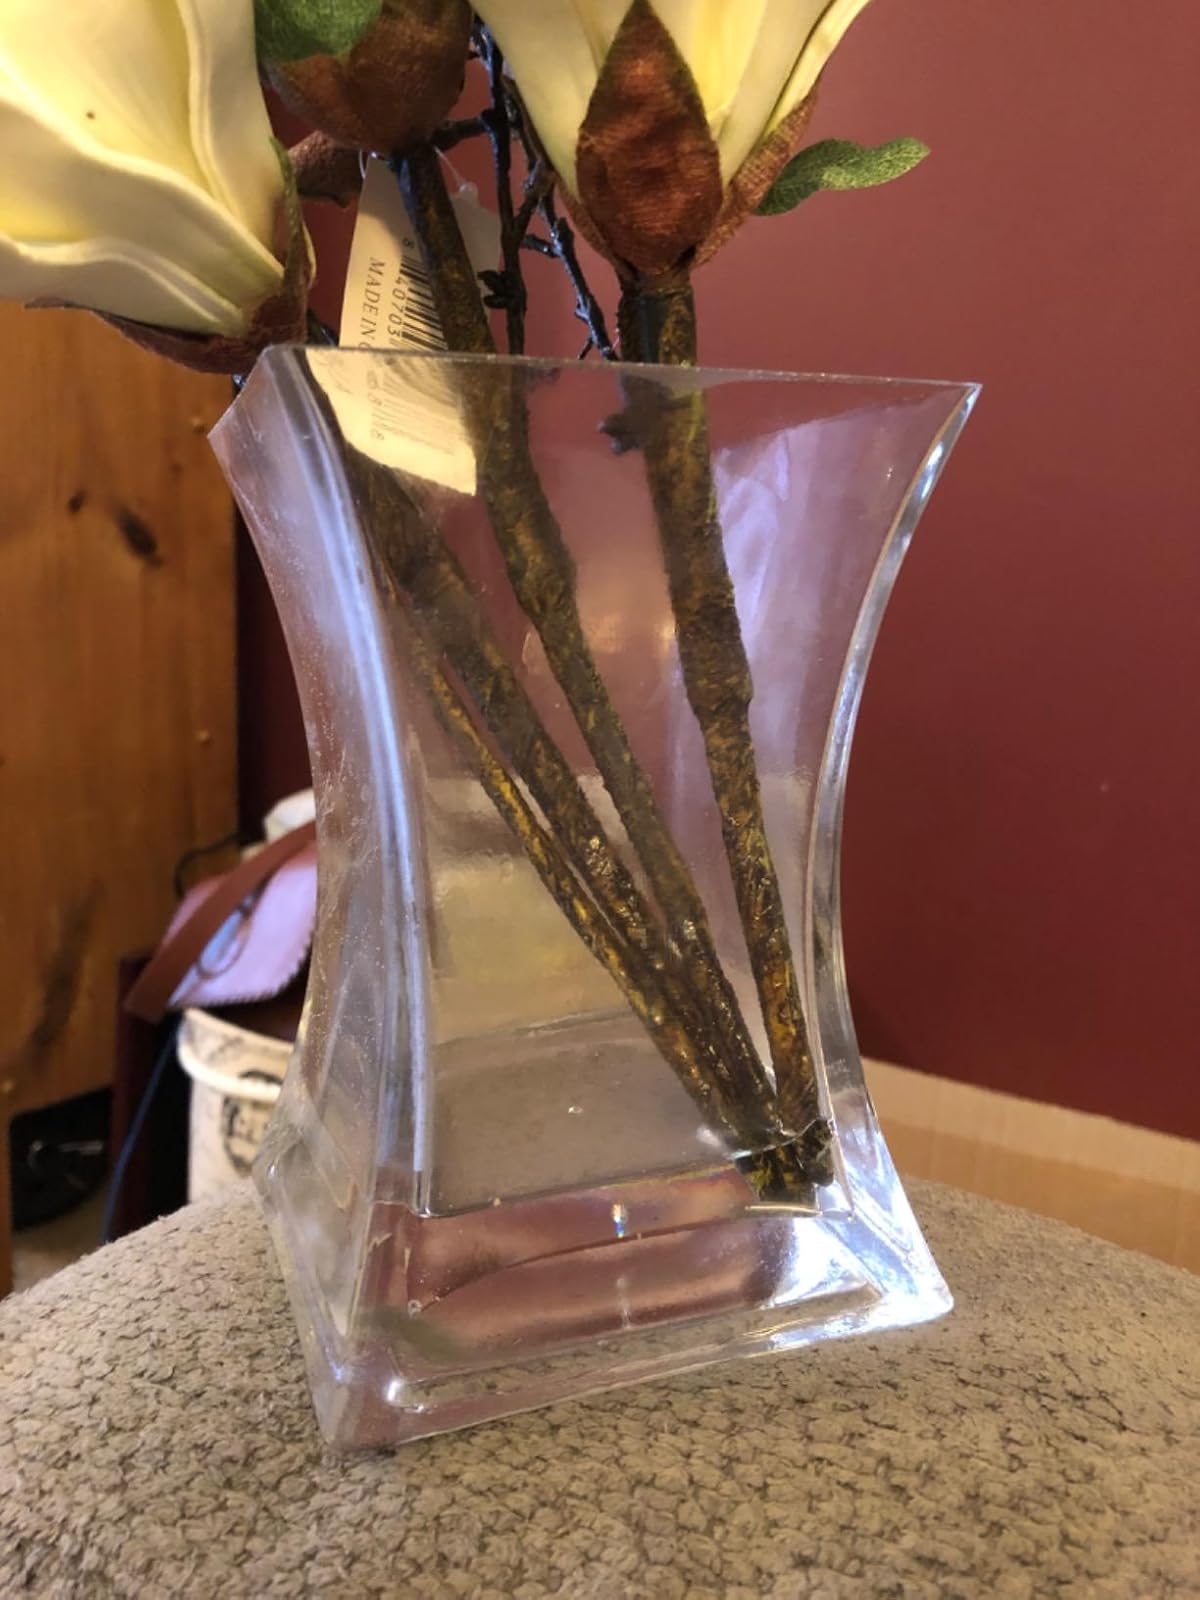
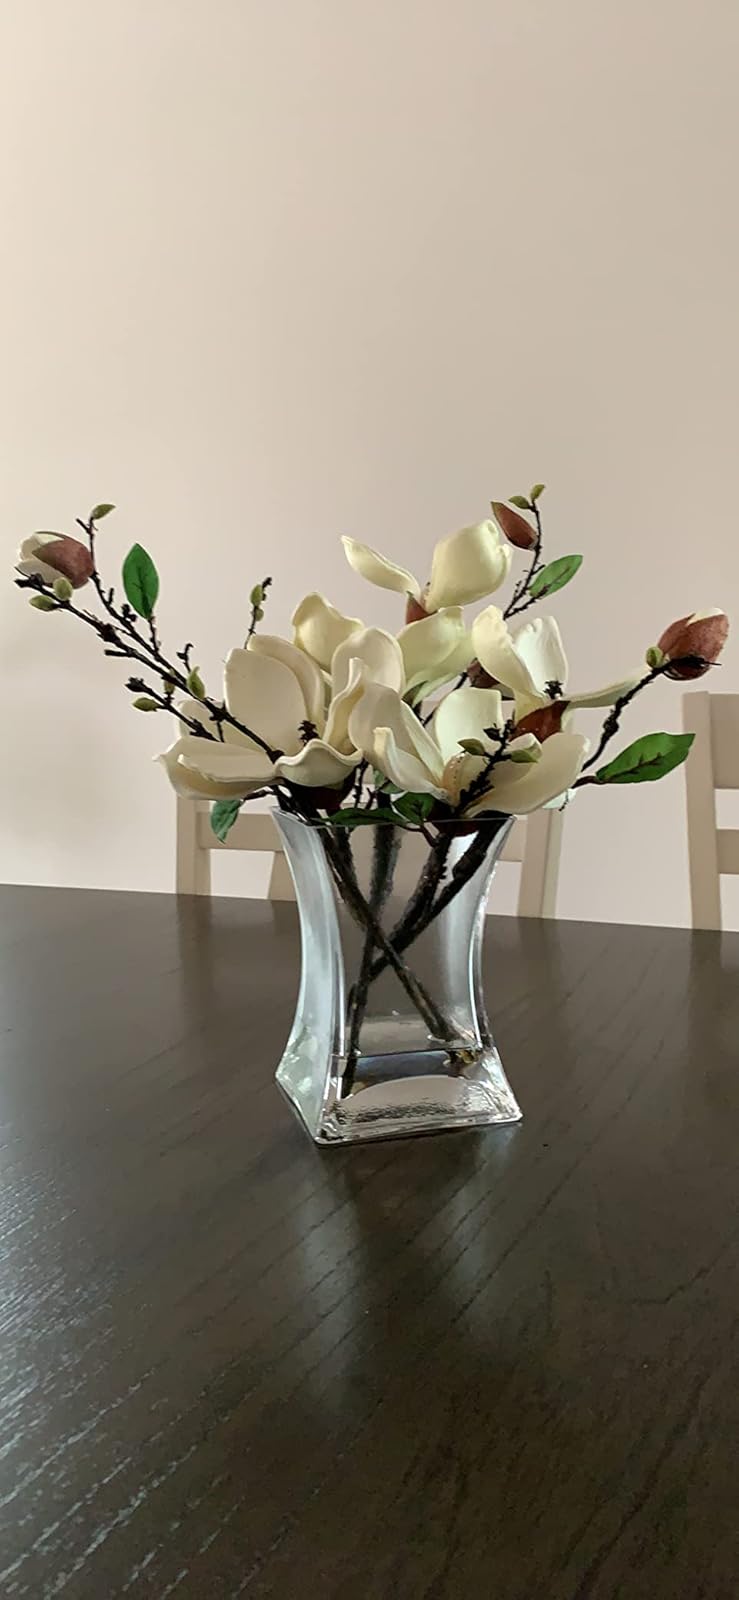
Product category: vase
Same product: yes